Mehboob Khan

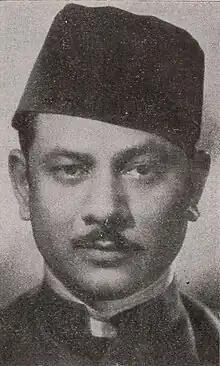
Mehboob Khan in the early 1940s

Mehboob Khan Ramzan Khan (9 September 1907 – 28 May 1964) was a prominent Indian film director and producer. He is best known for directing the social epic "Mother India" (1957), which won the Filmfare Awards for Best Film and Best Director, two National Film Awards, and was a nominee for the Academy Award for Best Foreign Language Film. He set up his production company – Mehboob Productions, and later a film studio – Mehboob Studios in Bandra, Mumbai in 1954. He also created the dacoit film genre with "Aurat" (1940) and "Mother India", and is also known for other blockbusters including the romantic drama (1949), the swashbuckling musical "Aan" (1951), and the melodrama "Amar" (1954).